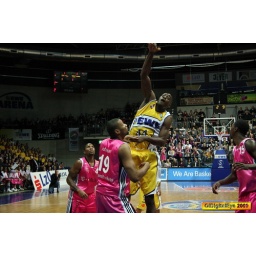
oldenburg ewe baskets vs bonn foto by OlDigitalEye 2009 01 31 7915_2